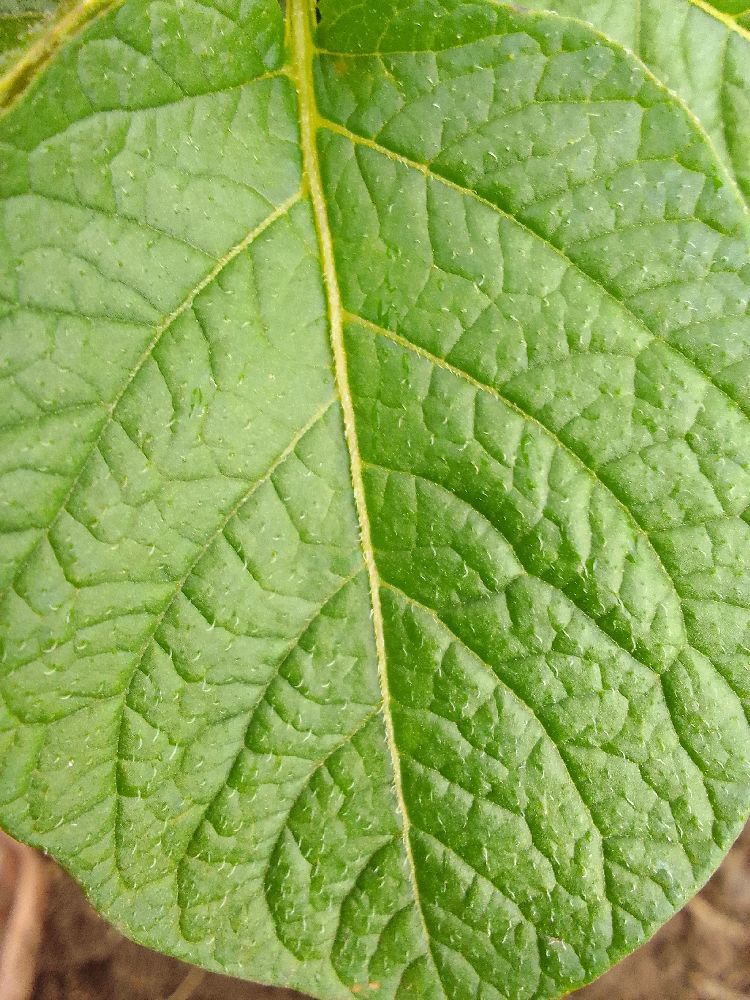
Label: Healthy